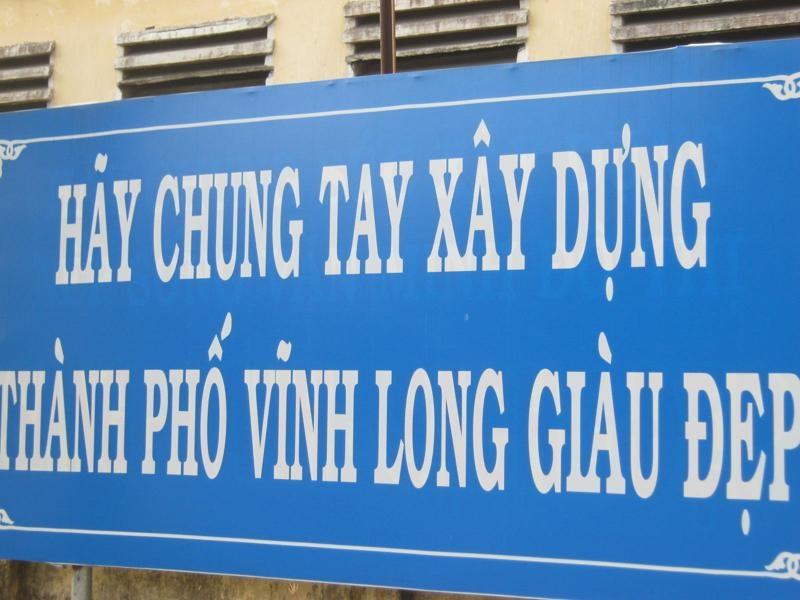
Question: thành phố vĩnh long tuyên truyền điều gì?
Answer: thành phố vĩnh long tuyên truyền hãy chung tay xây dựng thành phố vĩnh long giàu đẹp